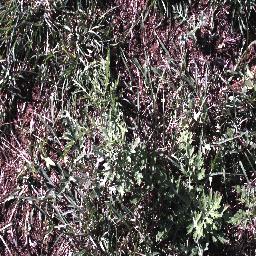
Label: parthenium